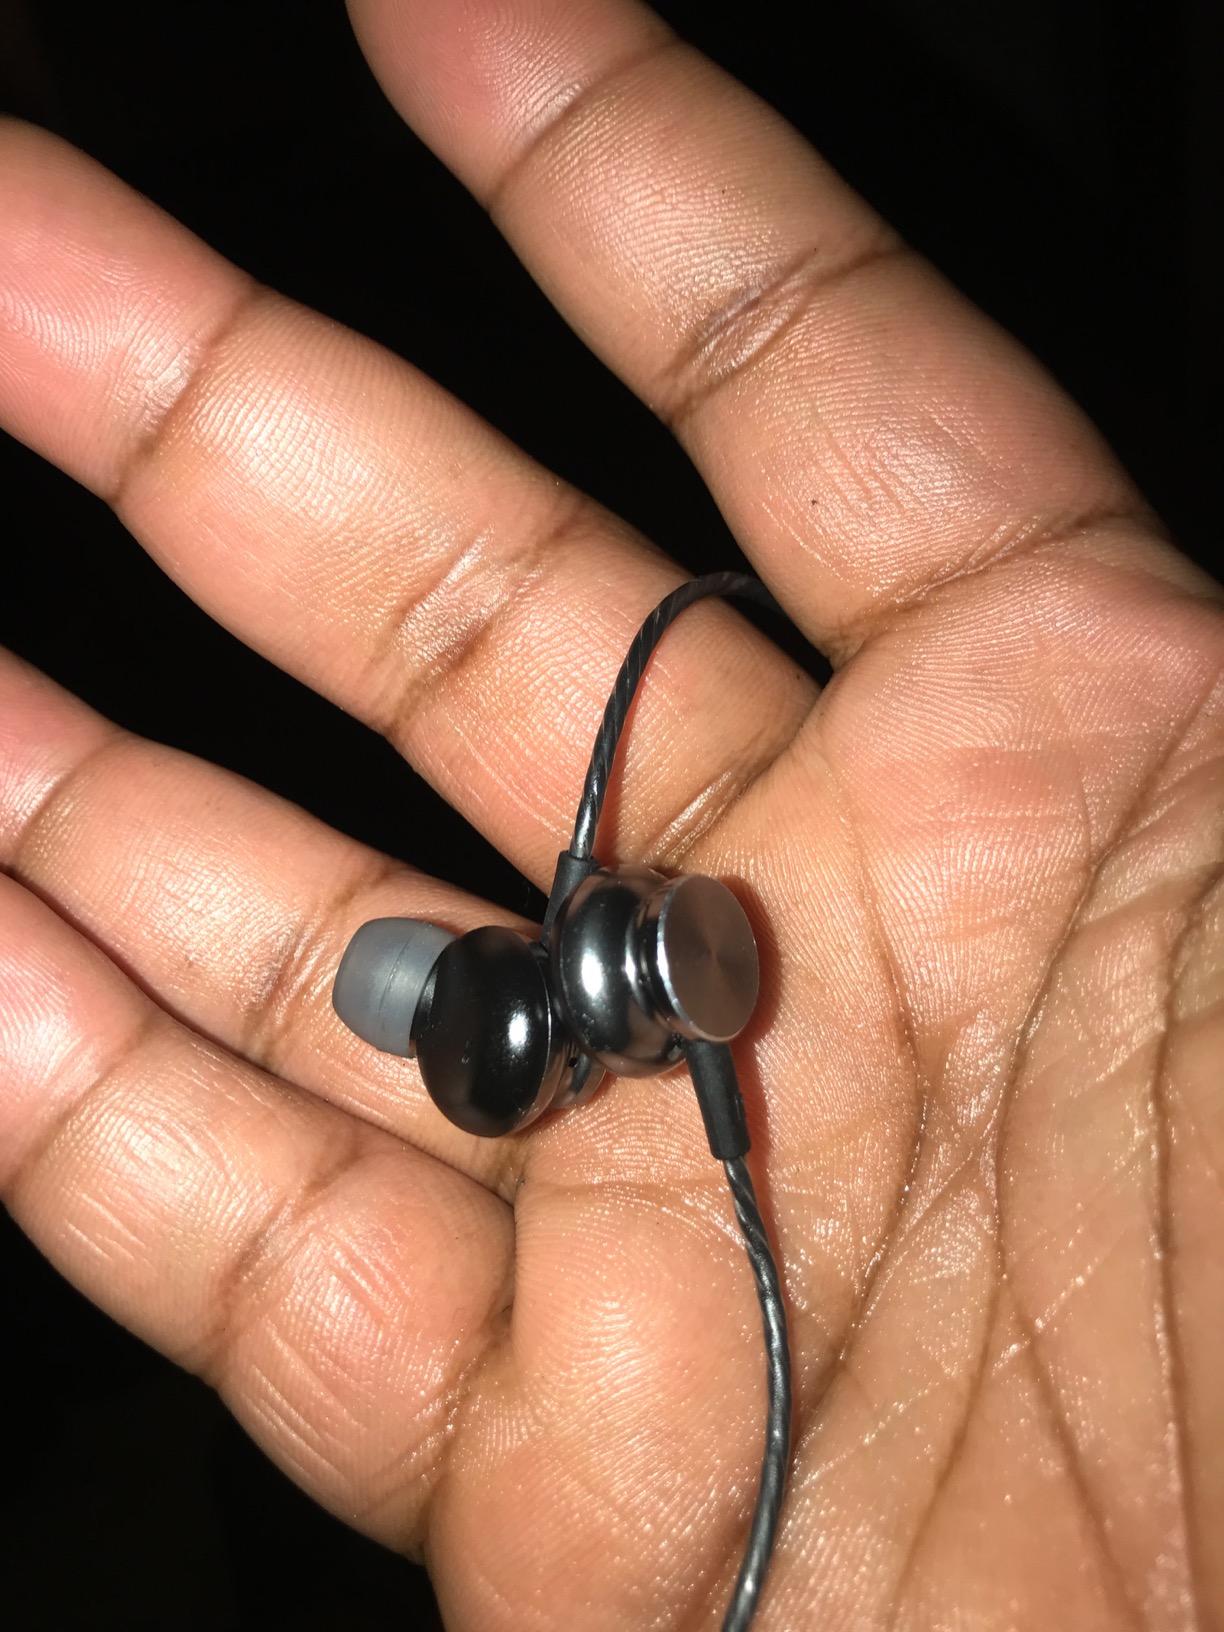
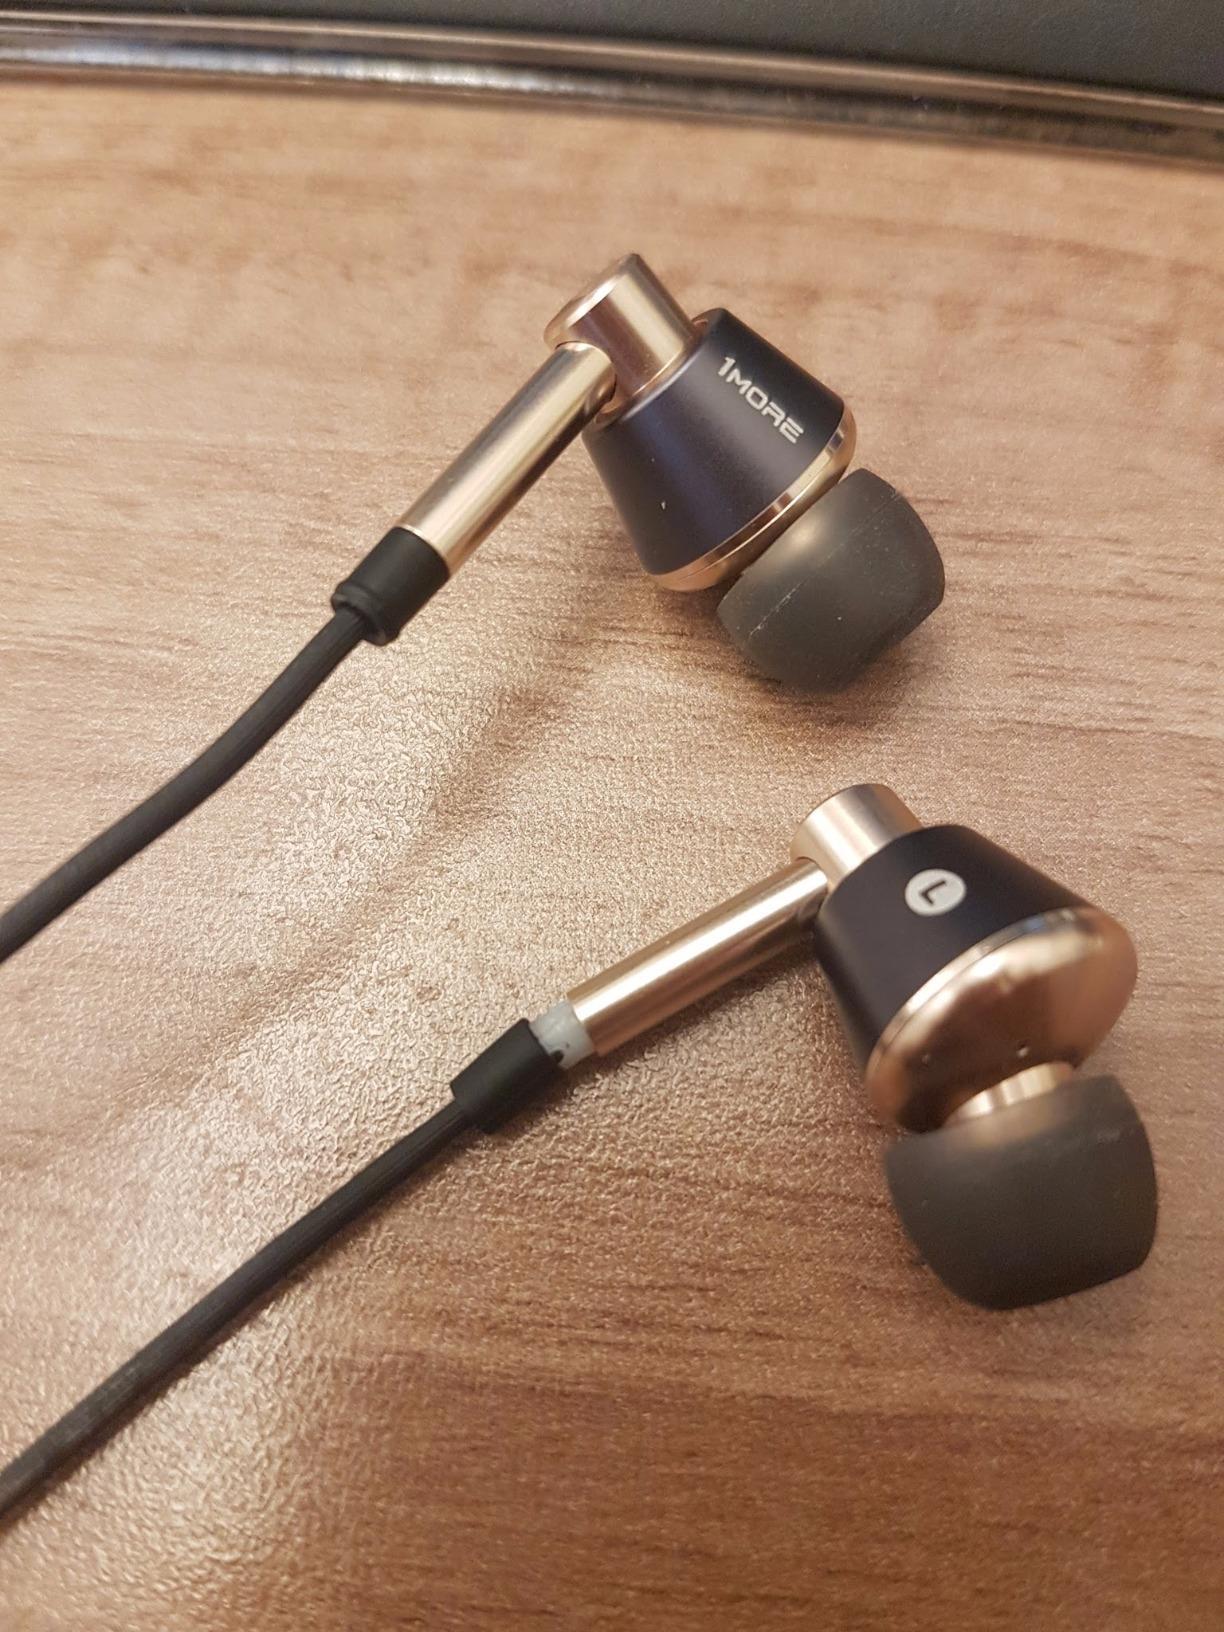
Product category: headphones
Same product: no